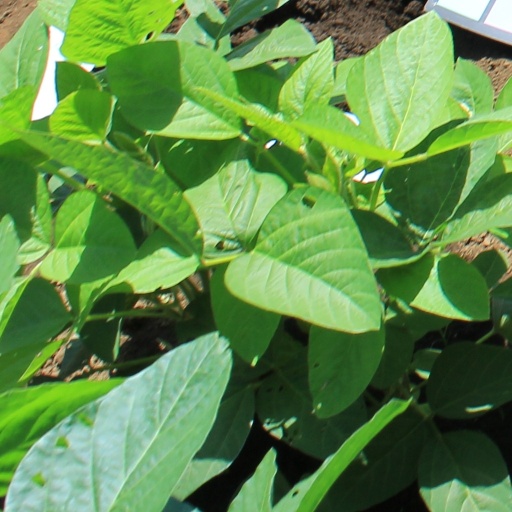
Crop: soybean